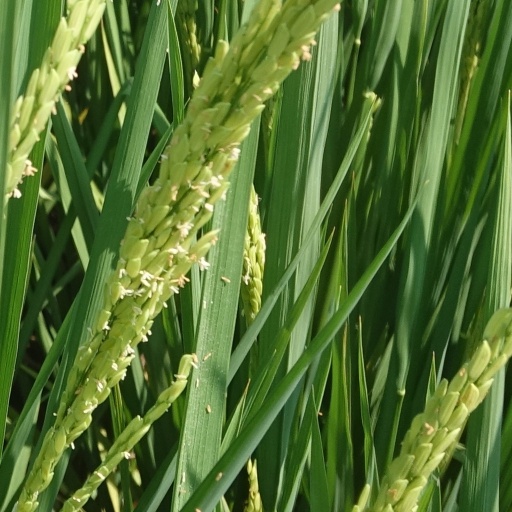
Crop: rice